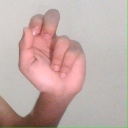
अक्षर: ढ